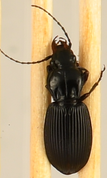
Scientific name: Pterostichus lachrymosus
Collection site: Mountain Lake Biological Station NEON (MLBS), plot MLBS_009